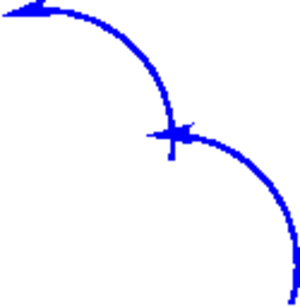
En patinage artistique, un mohawk est un retournement qui se caractérise par un changement de pied et qui se réalise sur une même courbe, contrairement au choctaw qui implique un changement de courbe. Le mohawk n'implique pas de changement de carre : ainsi, suivant la carre sollicitée, le mohawk peut être dedans-dedans, ou dehors-dehors.